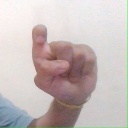
अक्षर: इ